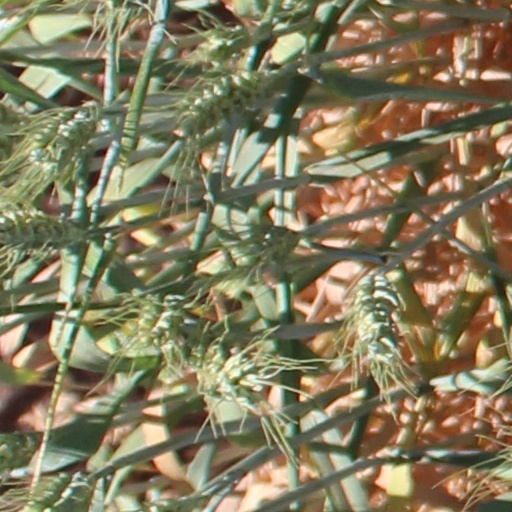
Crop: wheat